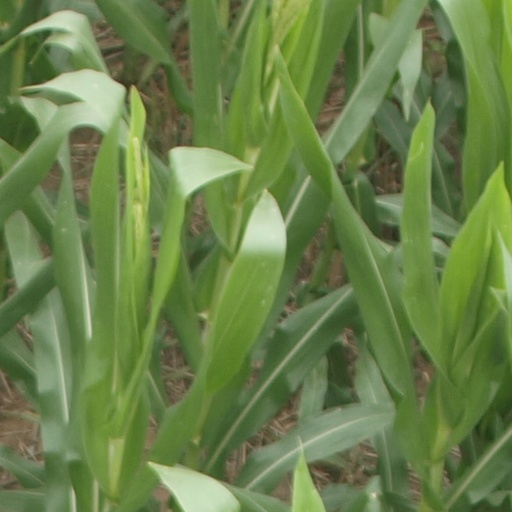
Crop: maize; corn